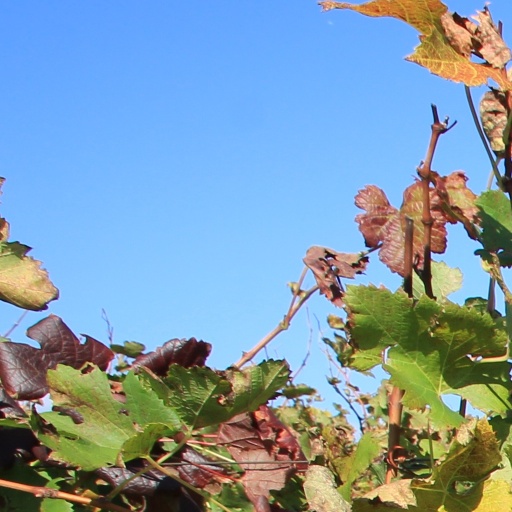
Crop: grape